Gene Buck

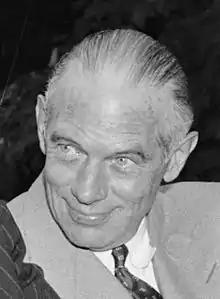
Buck in 1938

Edward Eugene Buck (August 7, 1885 – February 24, 1957) was an American illustrator of sheet music, musical theater lyricist, and president of the American Society of Composers, Authors and Publishers (ASCAP).